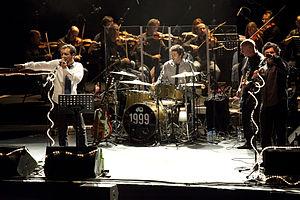
Love of Lesbian est un groupe de rock indépendant et indie pop espagnol, originaire de Sant Vicenç dels Horts, Barcelone. Ils commencent à jouer à l'automne 1997.